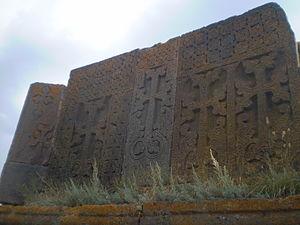
Noradouz ou Noratus est une communauté rurale du marz de Gegharkunik, en Arménie. Elle compte 6 917 habitants en 2008.